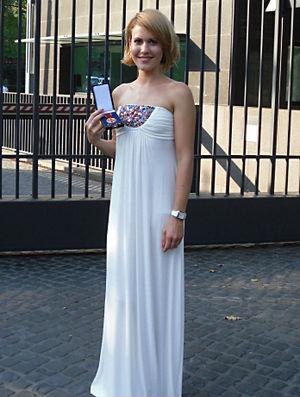
Wolke Hegenbarth est une actrice allemande née le 6 mai 1980 à Meerbusch. En France, elle est surtout connue pour son rôle dans Ma vie à moi.